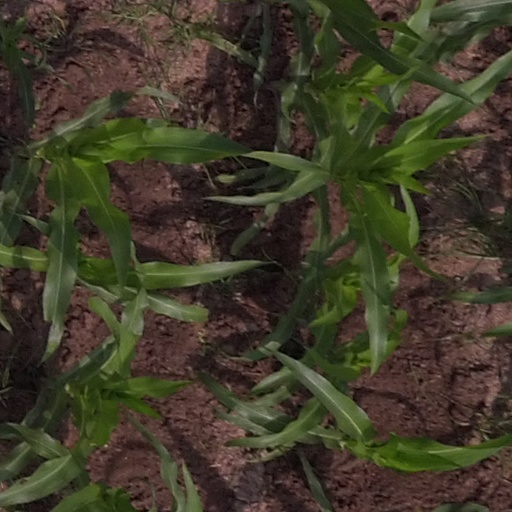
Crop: maize; corn